HMAS Brisbane (D 41)

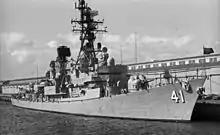
"Brisbane" at Port Adelaide in 1981

On 16 July 1975, "Brisbane" sailed for a deployment to the Far East Strategic Reserve. This concluded on 5 November, with the destroyer returning to Sydney and docking for maintenance. In early 1977, "Brisbane" participated in the RIMPAC multinational exercise. In April 1977, "Brisbane" and were assigned to escort "Melbourne" during a five-month return trip to the United Kingdom for the Silver Jubilee Naval Review. On 9 May, one of the carrier's Sea King helicopters was forced to ditch in the Indian Ocean: "Brisbane" successfully recovered the aircrew. The ships participated in the naval review at Spithead on 28 June, and "Brisbane" returned to Sydney on 4 October, entering dock for refit eight days later. This maintenance period lasted until May 1979, and saw the ship's propulsion system converted from fuel oil to diesel, updates to the combat system, and installation of an AN/SPS-40C radar. Apart from a visit to New Zealand, "Brisbane" spent the rest of 1979 in Australian waters.